2014 Russian Grand Prix

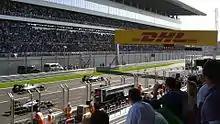
The cars lining up on the starting grid.

At the start of the race, Nico Rosberg attempted to out-brake Lewis Hamilton into turn 2, but locked both of his front wheels, running wide and creating a flat spot on both tyres. After returning the position to Hamilton, he made a pit stop at the end of the lap, as the flat spots would create a vibration in the car given the high speeds and lateral loading on the tyres. He immediately changed to the harder Prime compound, with the team switching to a strategy that called for him to do the next fifty-two laps of the race on a single set of tyres. Rosberg took advantage of the pit strategies of other drivers and the straight-line speed of his car to gradually work his way through the field. Behind him, Felipe Massa attempted to replicate his strategy, also making a pit stop on the first lap, but switching to the softer Option compound. He was less successful than Rosberg, hampered by slower mid-field drivers.